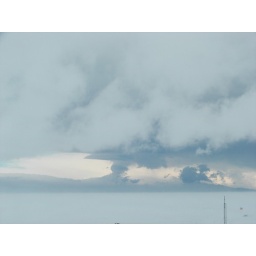
View from my office window in Crary Lab.